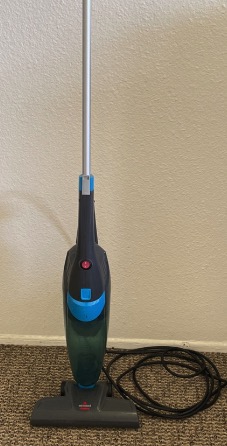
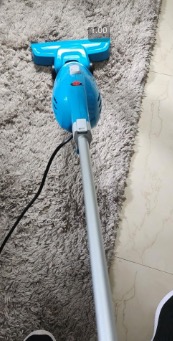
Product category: items_vacuum
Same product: no